Komló

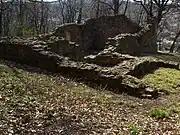
Remains of medieval chapel in Komló

The ruin of Gothic medieval chapel is situated (dates from 13-14th) behind the church of Komló. A graveyard surrounded the chapel at one time. Between the towns of Hosszúhetény and Komló, the Takanyó Valley is present. The Museum of the Local History is settled in the centre of the town (there is an exhibition where one can see the footprints of the Komlosaurus carbonis).